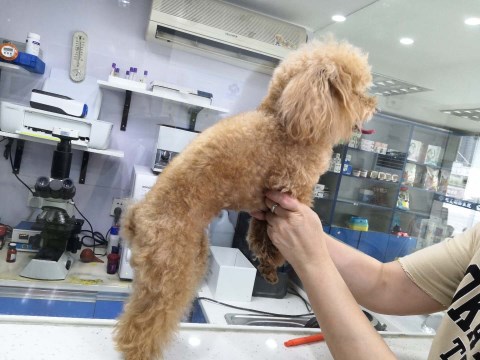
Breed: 2925-n000114-toy_poodle